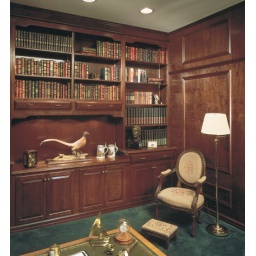
This home office cabinetry was created with the Accord door style in Cherry finished in Meridian.